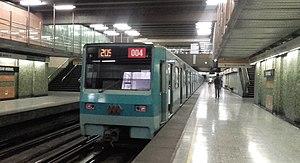
San Miguel est une station de la Ligne 2 du métro de Santiago, dans la commune de San Miguel.